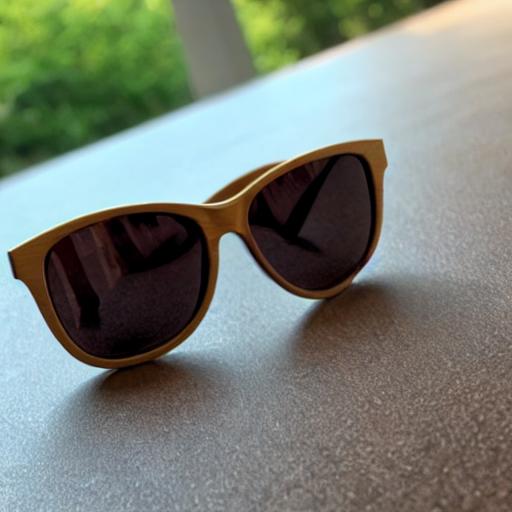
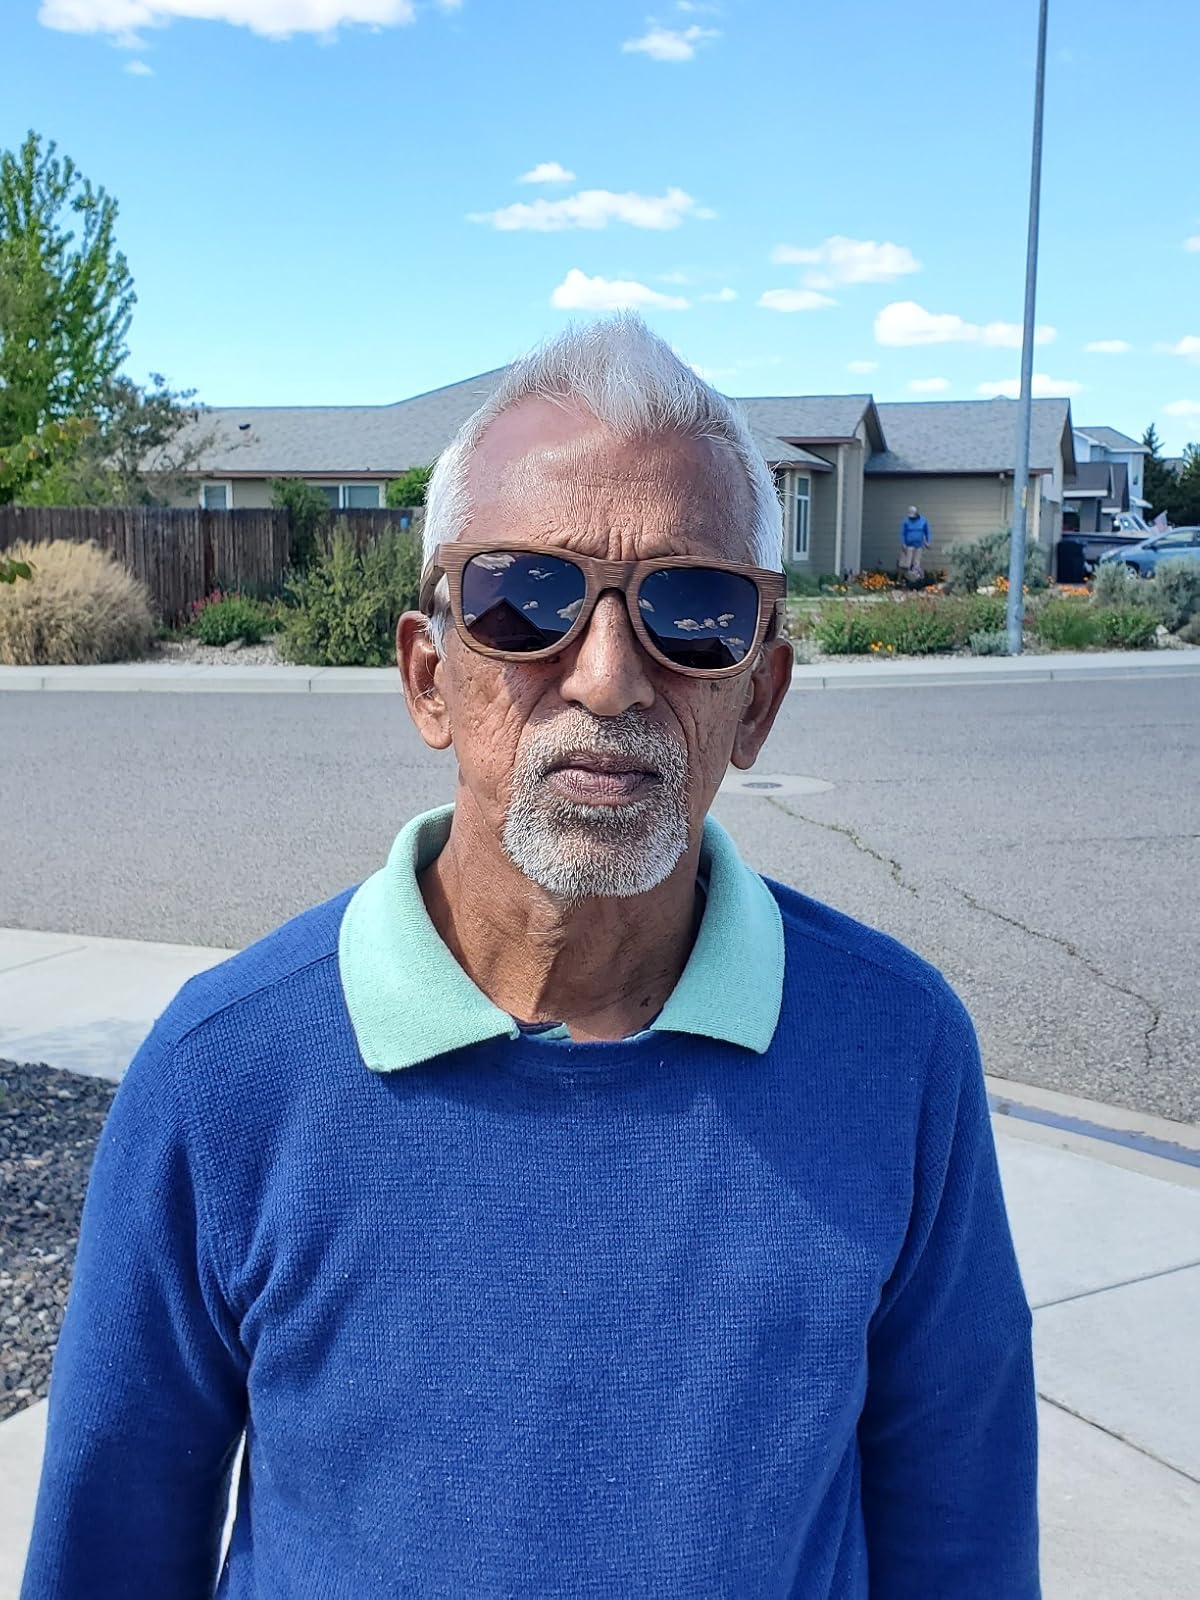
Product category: accessories_sunglasses
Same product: no